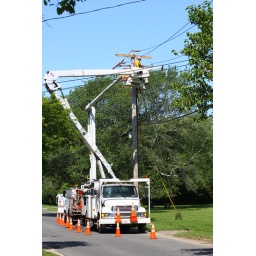
putting in a new telephone pole